Aleksei Balandin

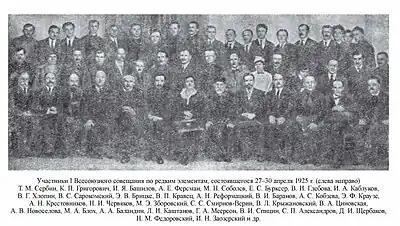
A.A. Balandin at the 1st All-Union Meeting on Rare Elements, 1925

Aleksei Aleksandrovich Balandin (December 20, 1898 – May 22, 1967) was a Soviet chemist member of the Academy of Sciences of the Soviet Union. His primary contribution lies in the field of organic catalysis, where is known as the developed of the multiplet theory of catalysis. He is the author of several books, and many scientific papers.